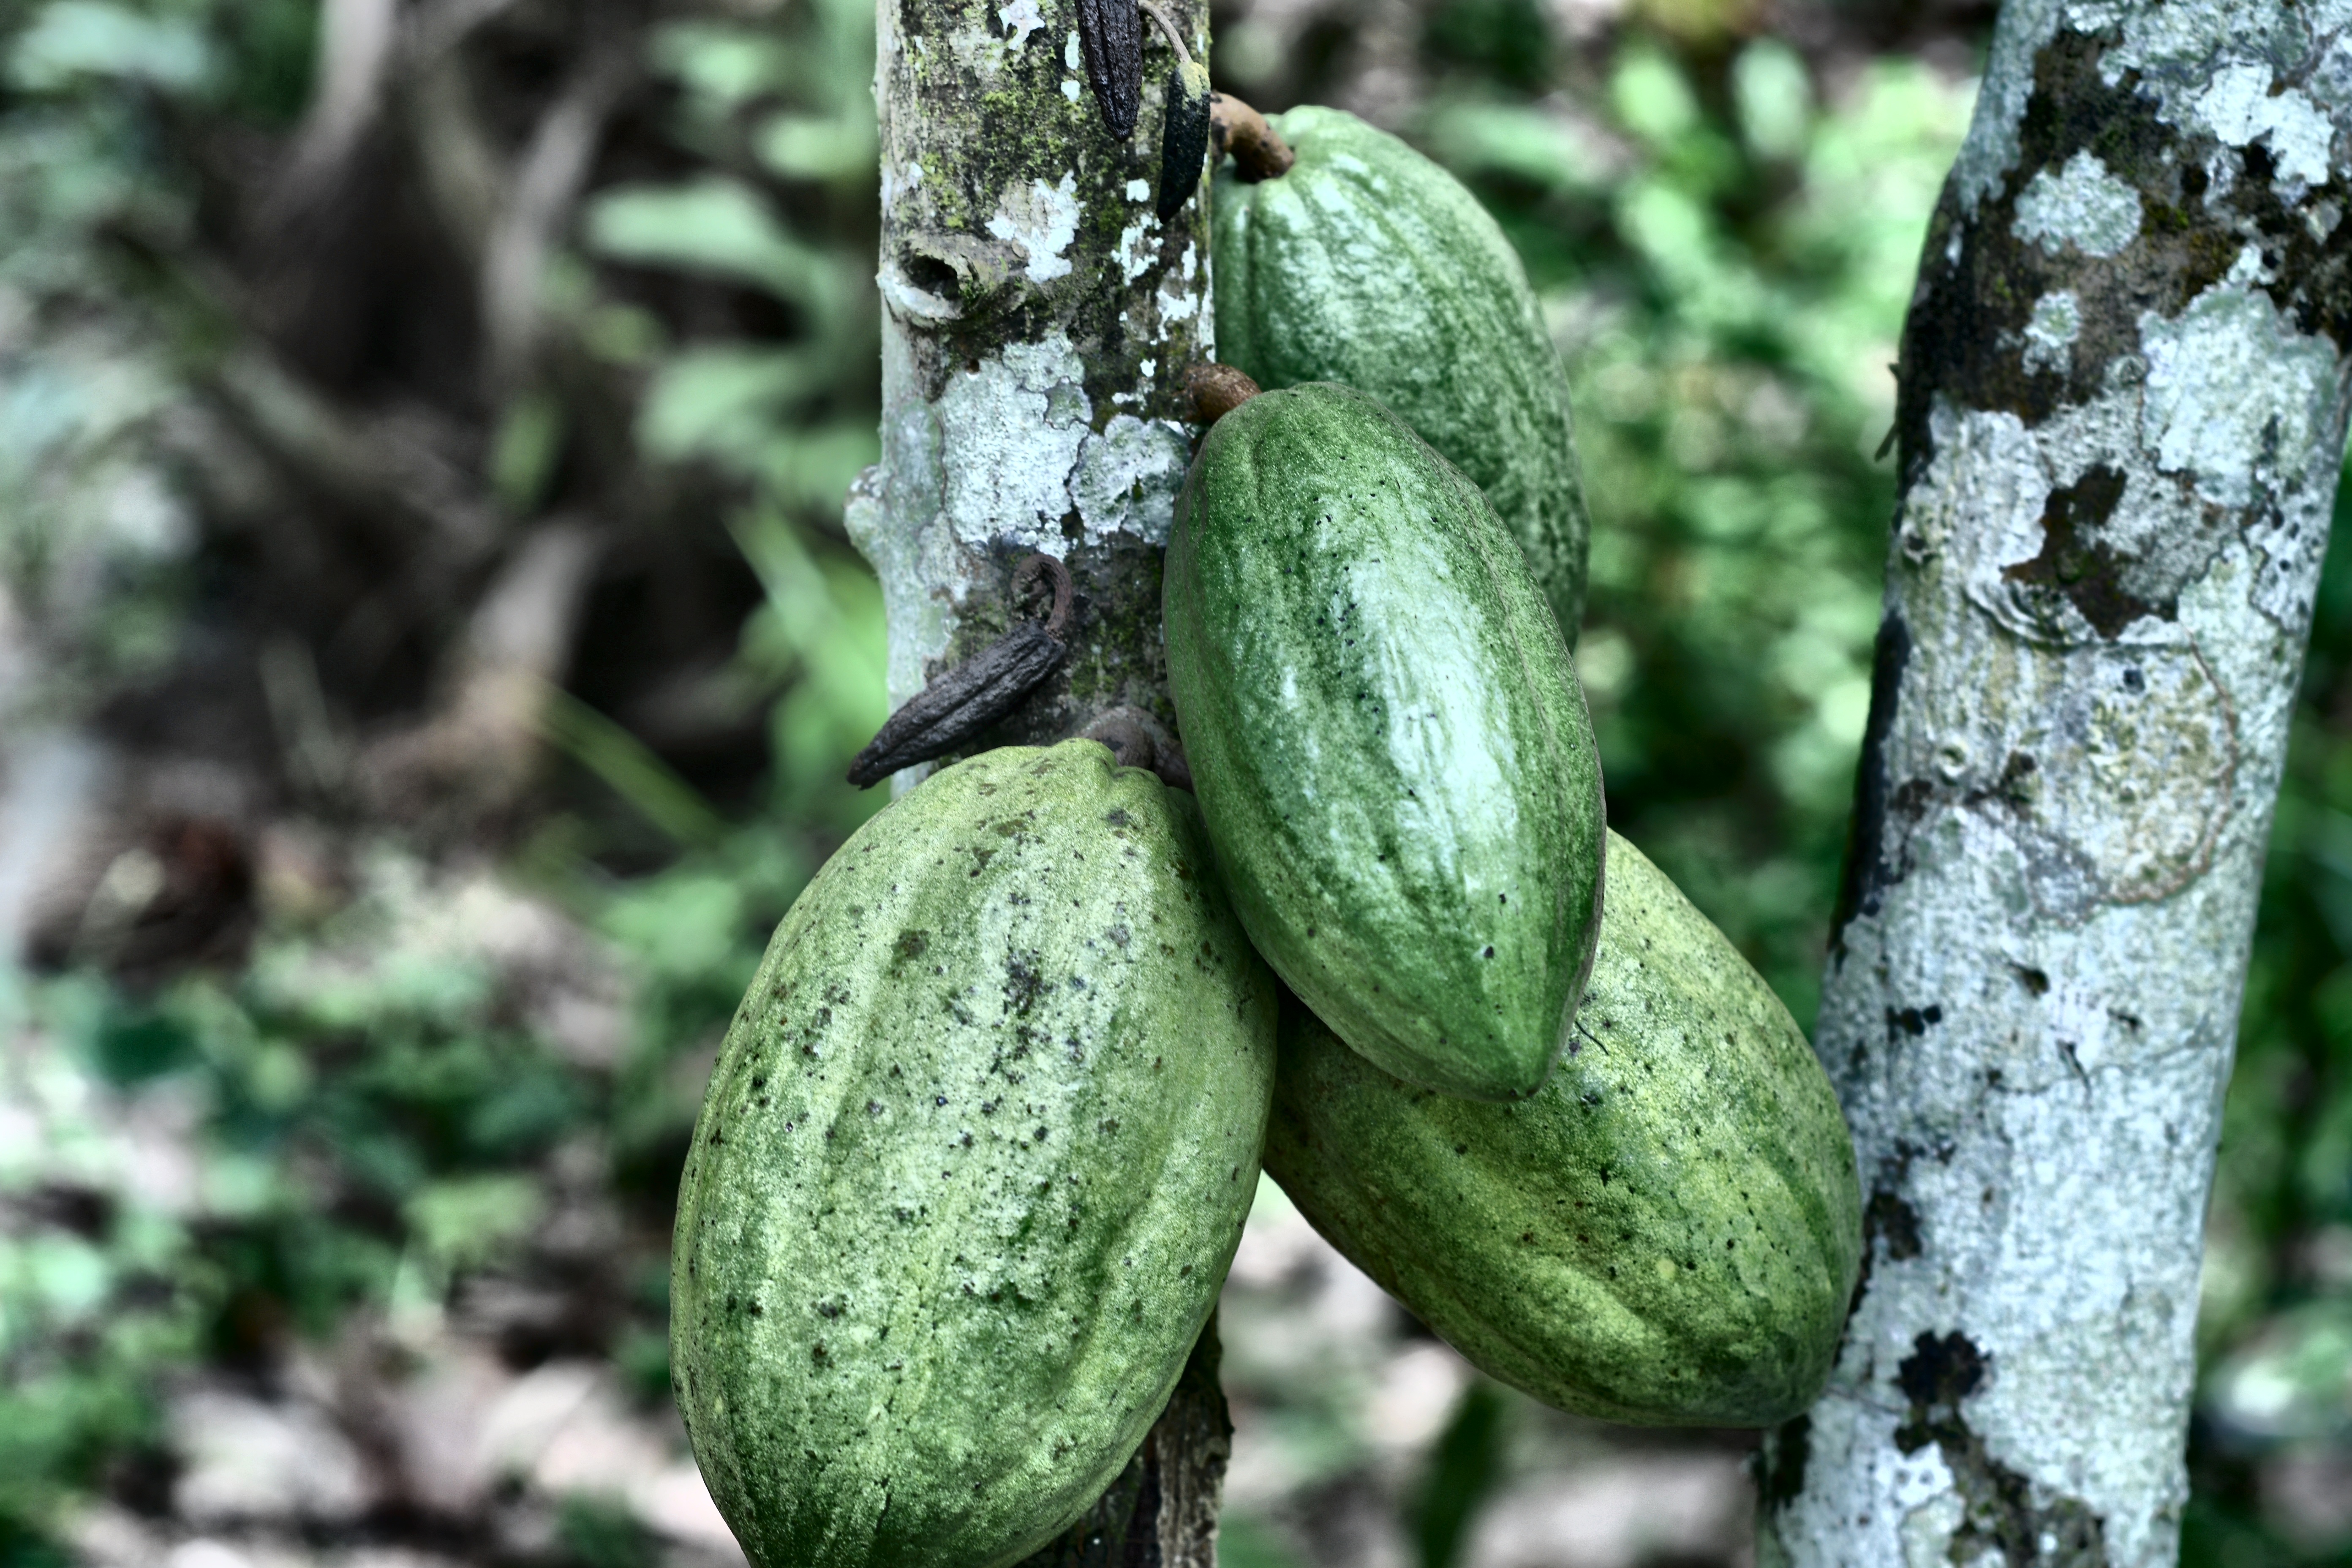
Maturity: unmature
Variety: Amelonado